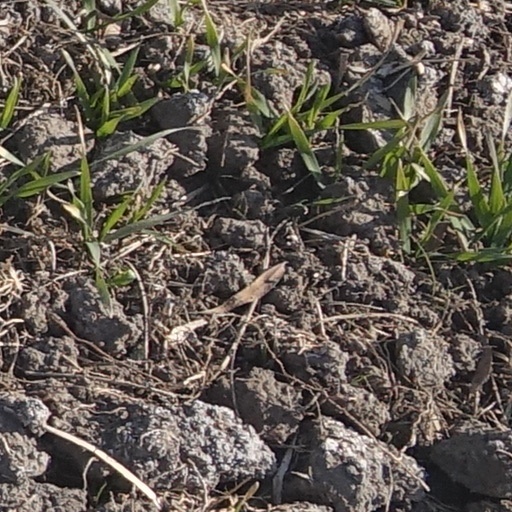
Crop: wheat